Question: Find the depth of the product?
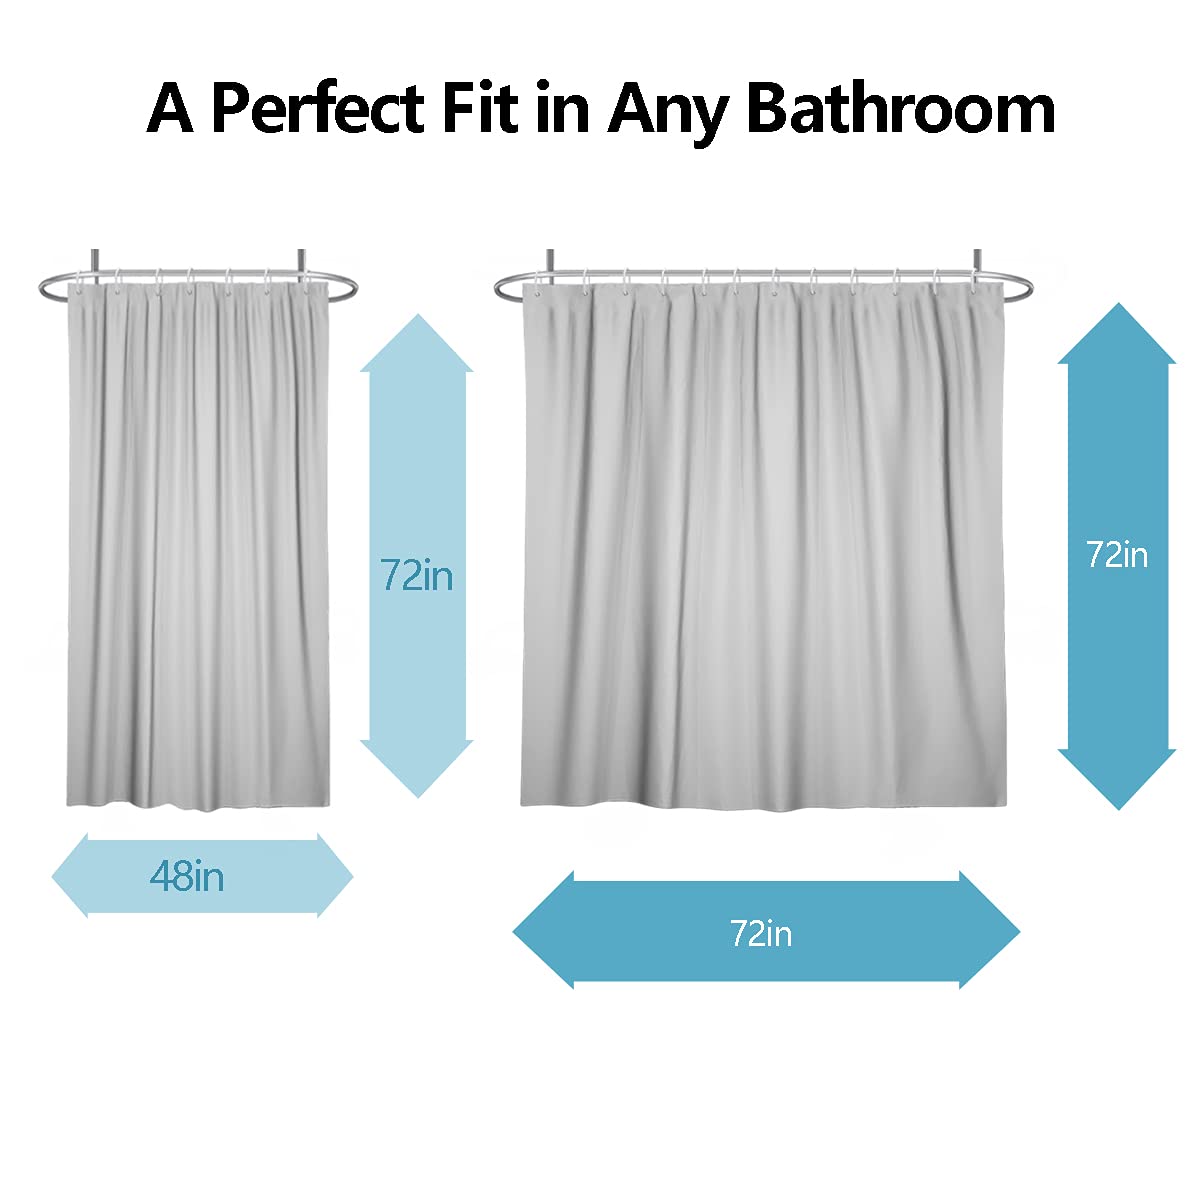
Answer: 72.0 inch